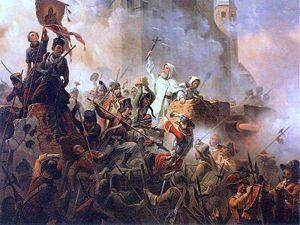
Częstochowa est une ville du sud de la Pologne, située dans la voïvodie de Silésie dont elle est la deuxième plus grande ville. C'est une ville qui a le statut de powiat et elle est le chef-lieu du powiat de Częstochowa, dont le territoire lui est extérieur.
Augustyn Kordecki est le prieur du sanctuaire marial polonais de Jasna Góra, à Częstochowa, qu'il a défendu contre les armées suédoises luthériennes en novembre-décembre 1655, lors du « déluge » qui marqua un coup d'arrêt à l'invasion de la Pologne.